Magic Sam

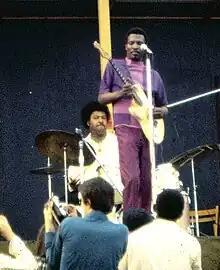
Magic Sam at the 1969 Ann Arbor Blues Festival.

In 1963, his single "Feelin' Good (We're Gonna Boogie)" gained national attention. He successfully toured the U.S., Britain and Germany. He was signed to Delmark Records in 1967, for which he recorded "West Side Soul" and "Black Magic". He continued performing live and toured with a band that included blues harp player Charlie Musselwhite, future Commander Cody and His Lost Planet Airmen bassist "Buffalo" Bruce Barlow and drummer Sam Lay. Magic Sam's breakthrough performance was at the Ann Arbor Blues Festival in 1969, which won him many bookings in the U.S. and Europe. He sometimes performed with his uncle, Shakey Jake Harris.